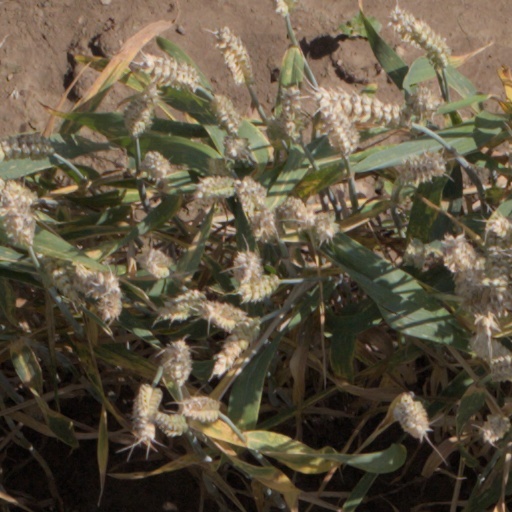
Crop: wheat